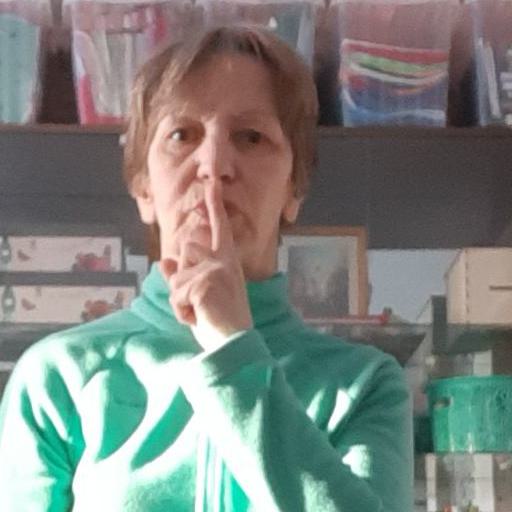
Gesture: mute